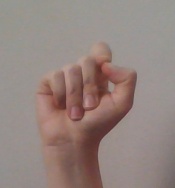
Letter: fa